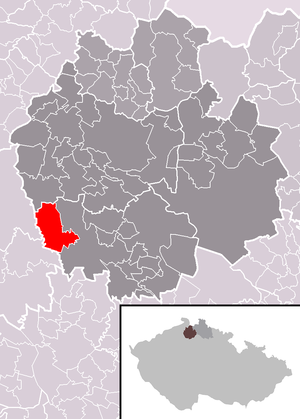
Tuhaň est une commune du district de Česká Lípa, dans la région de Liberec, en République tchèque. Sa population s'élevait à 269 habitants en 2018.